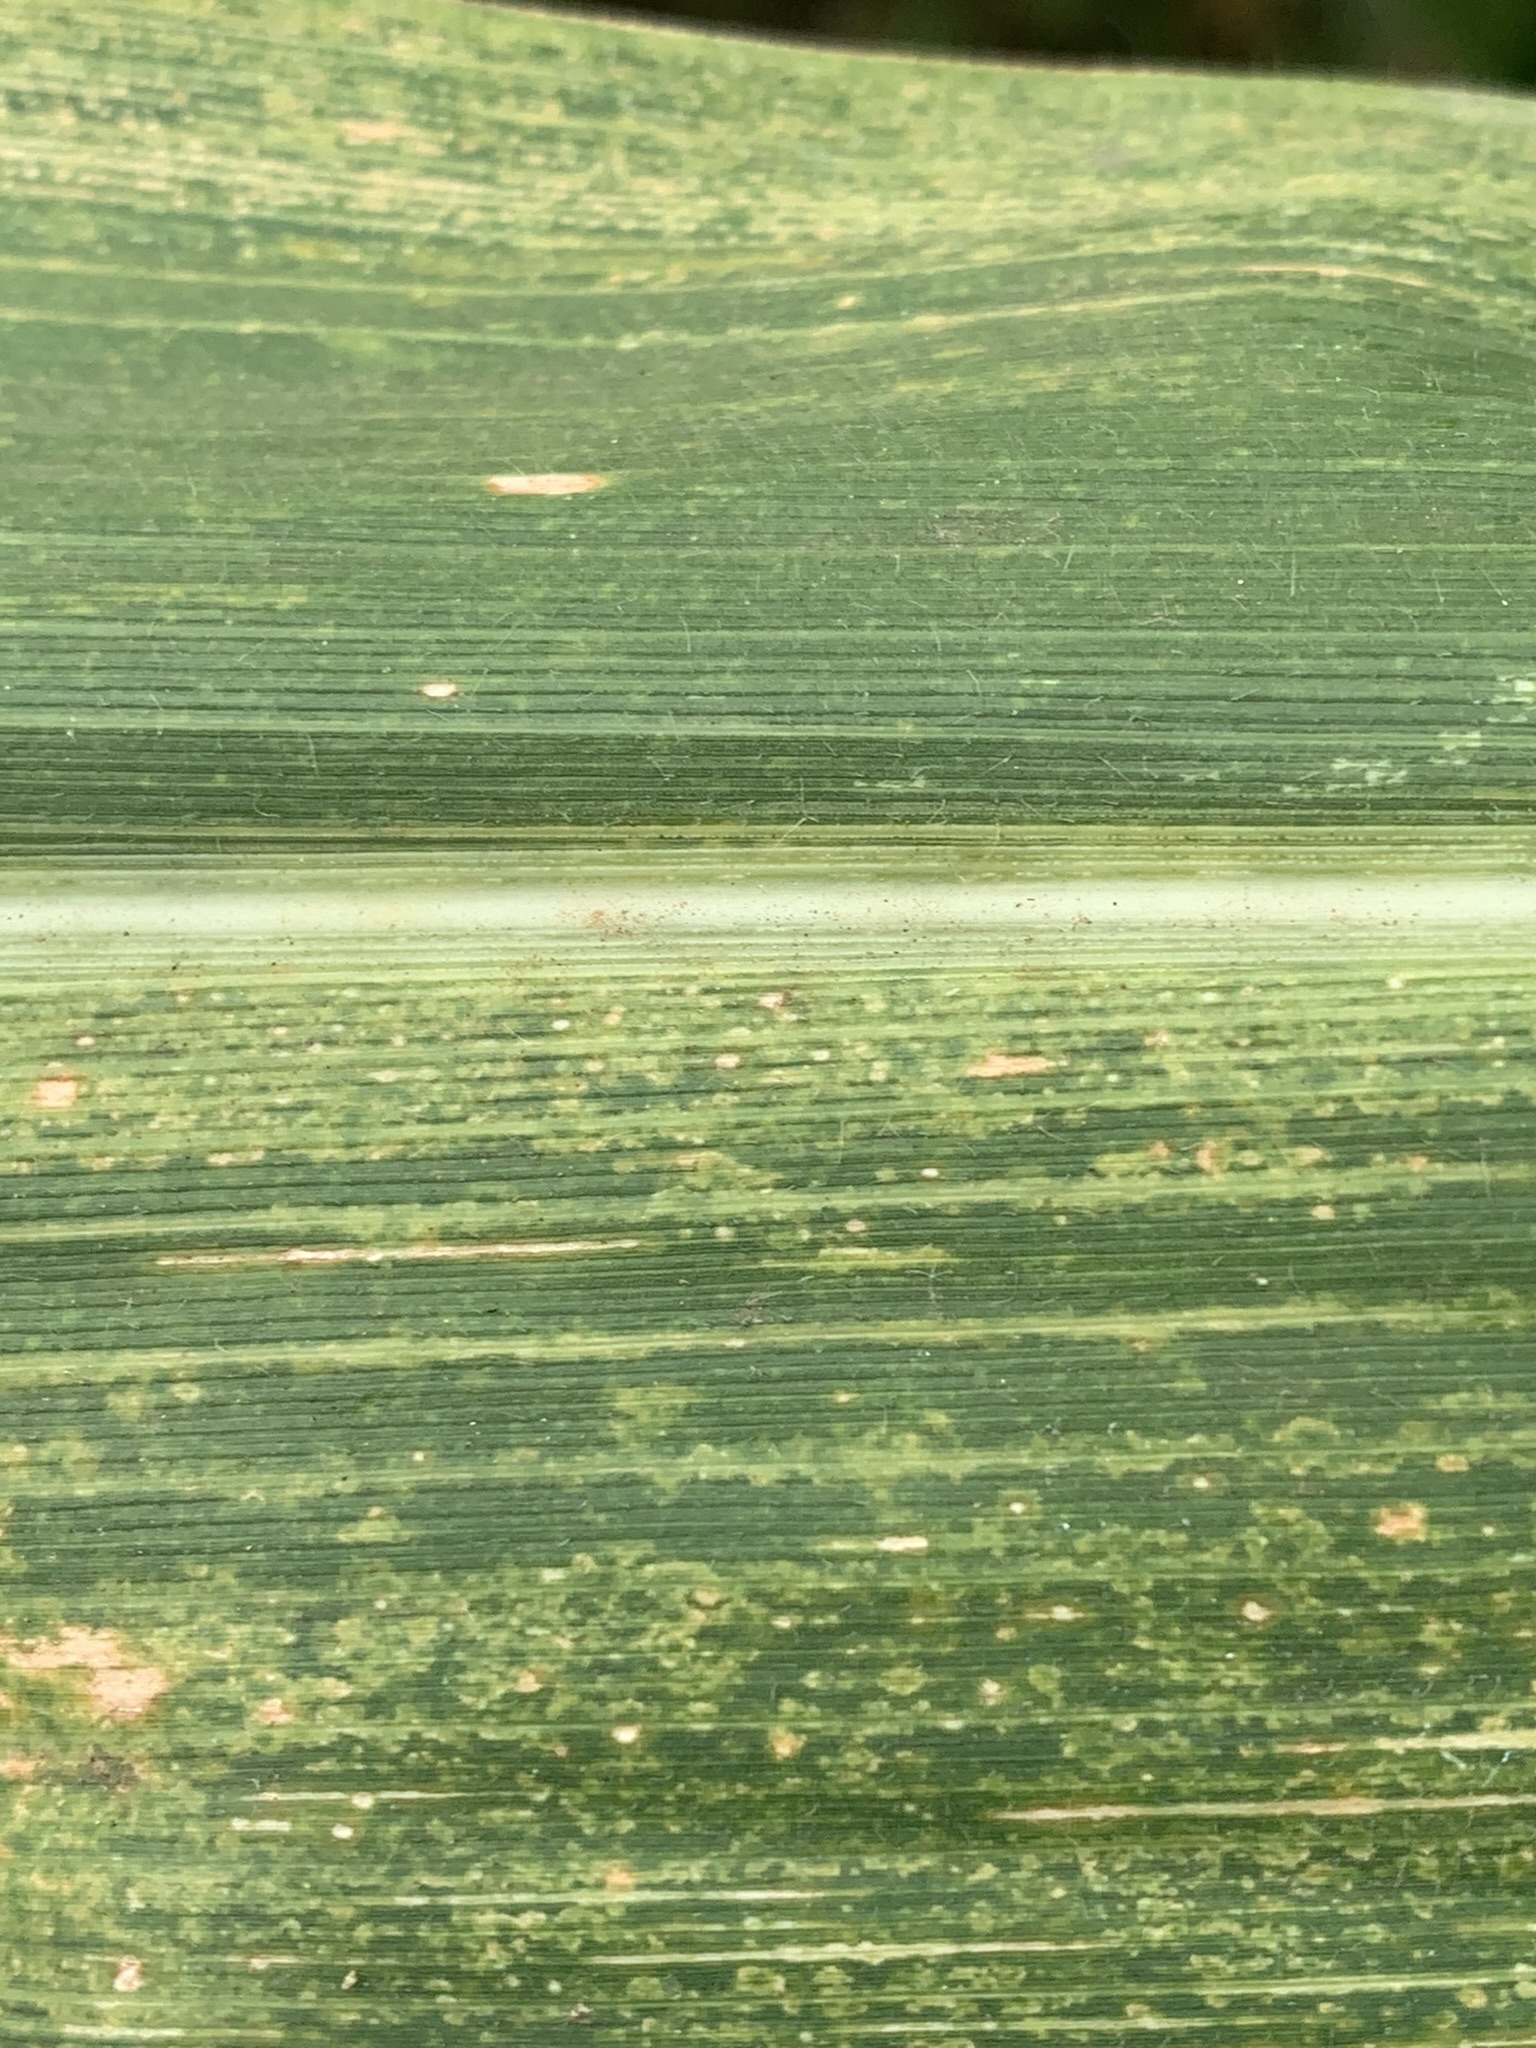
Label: MSV